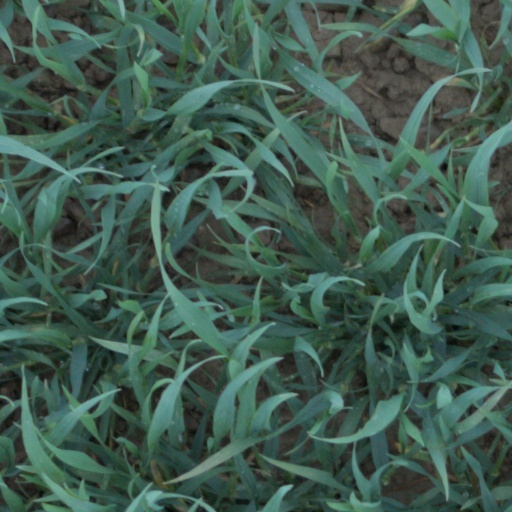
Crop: wheat